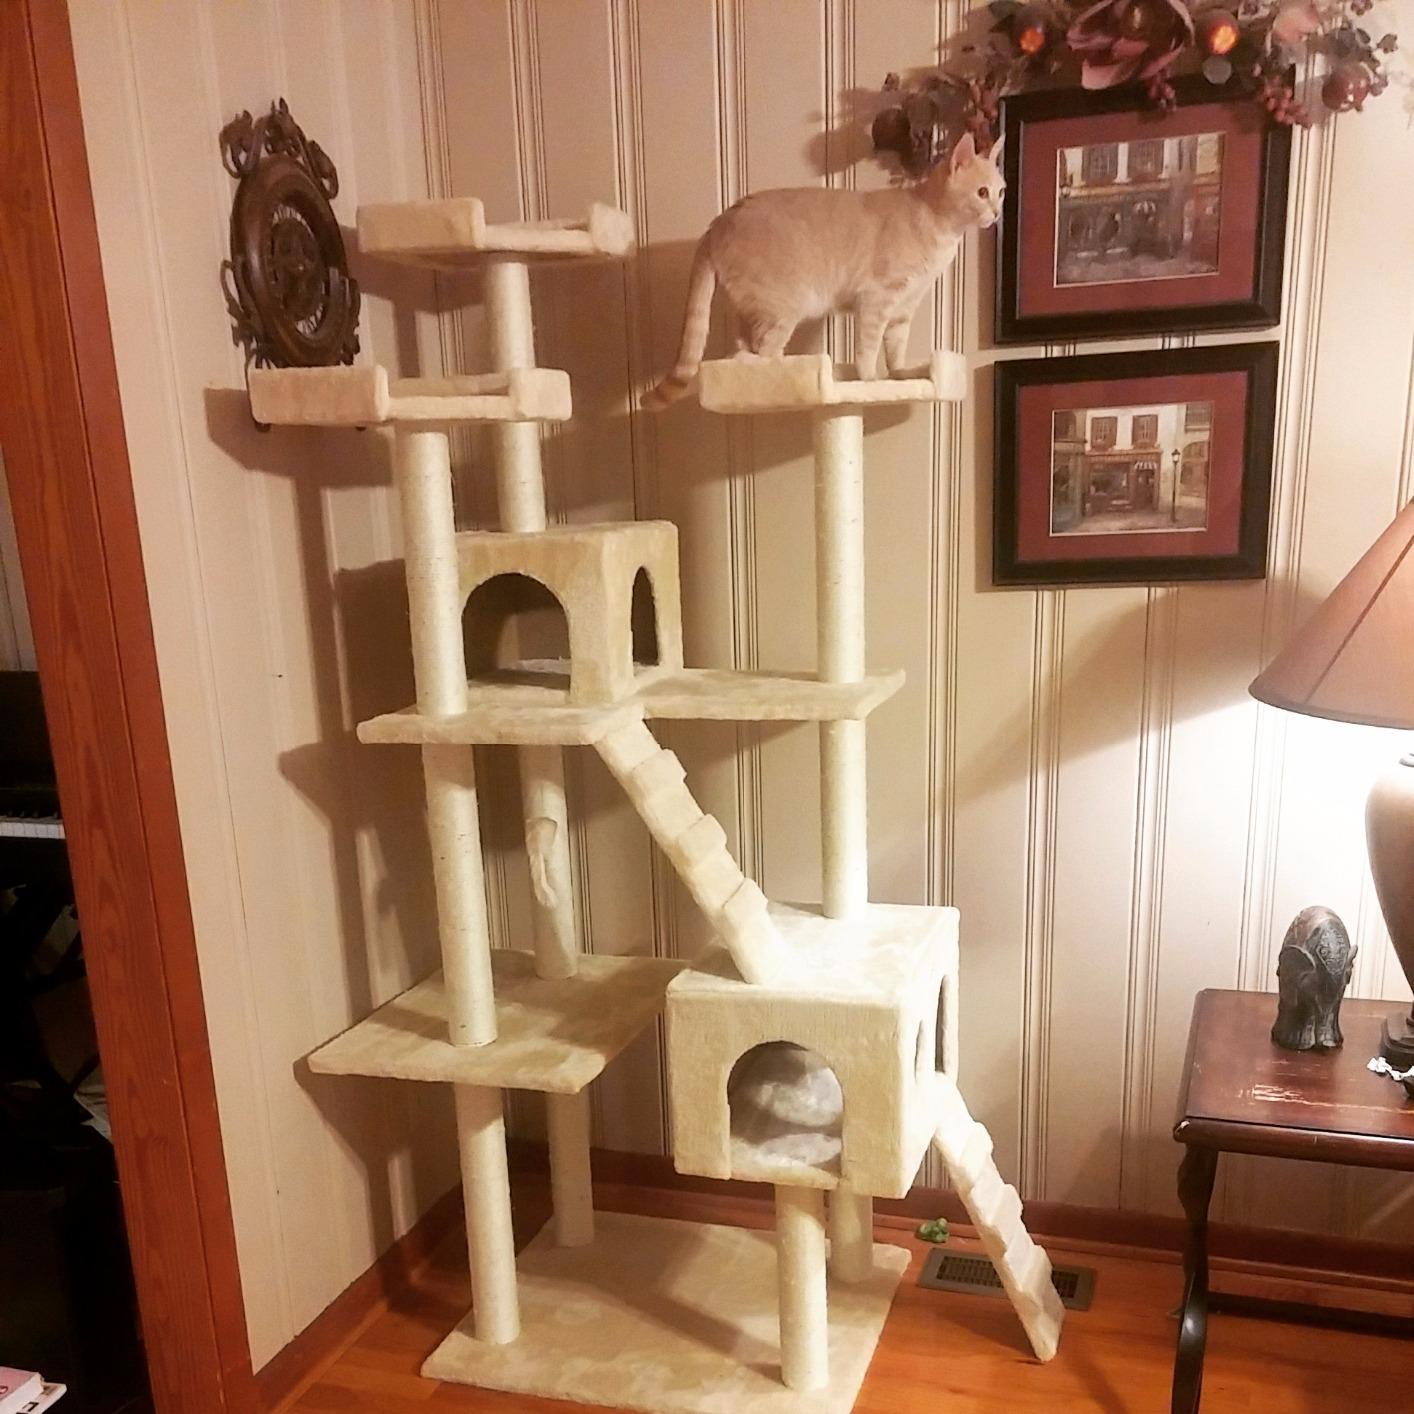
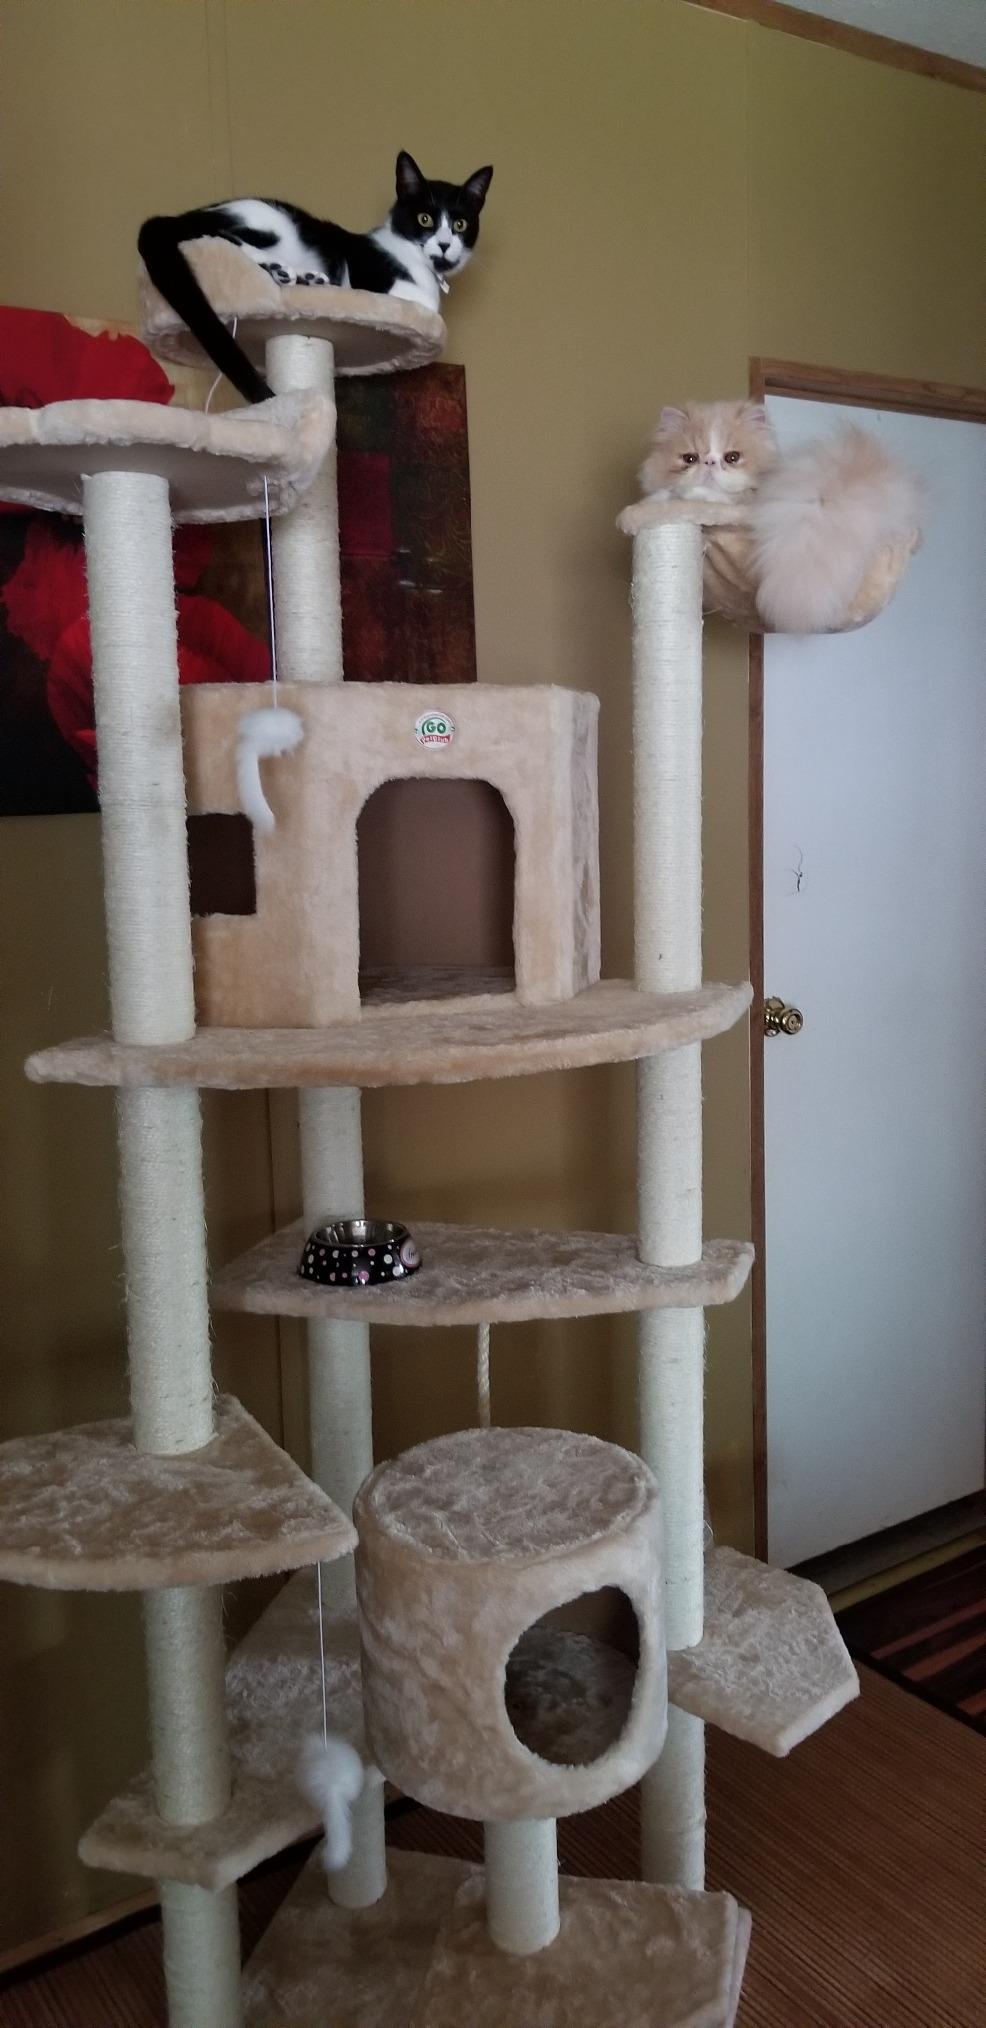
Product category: items_cat tree
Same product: no